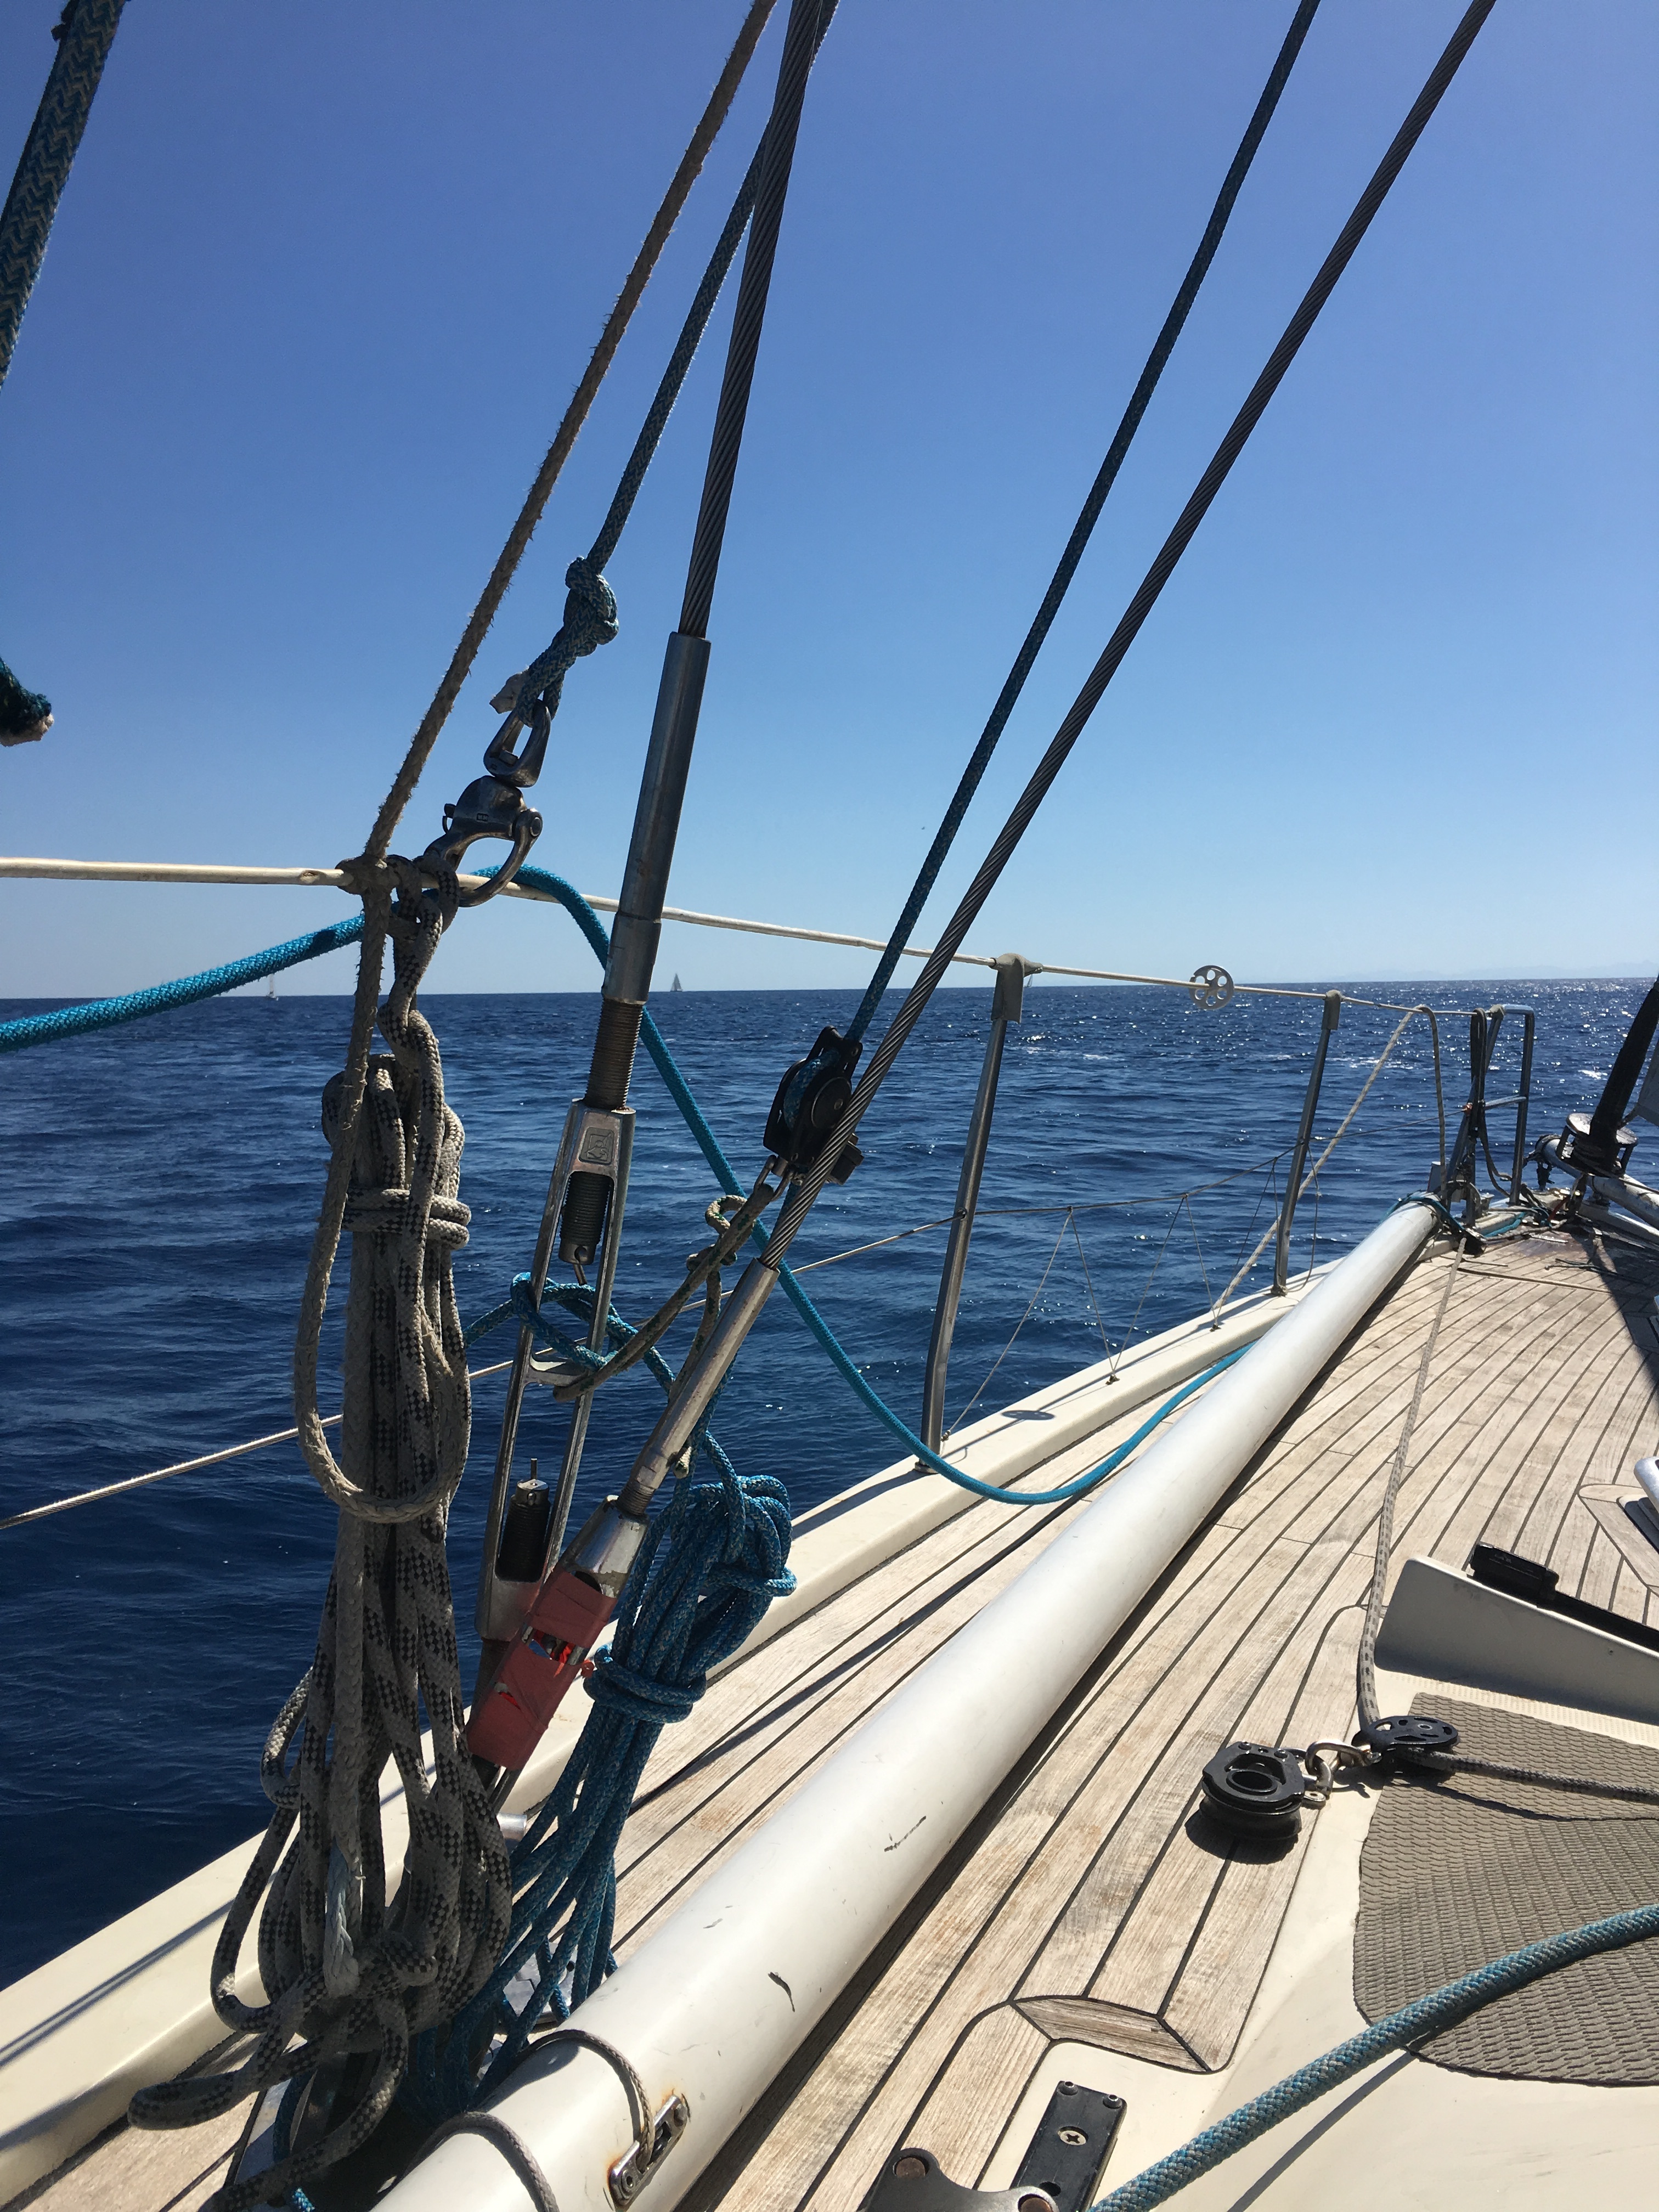
sea, horizon, boat, ship, vehicle, mast, sailing, yacht, sailboat, sail, watercraft, schooner, sailing ship, browse, windsports